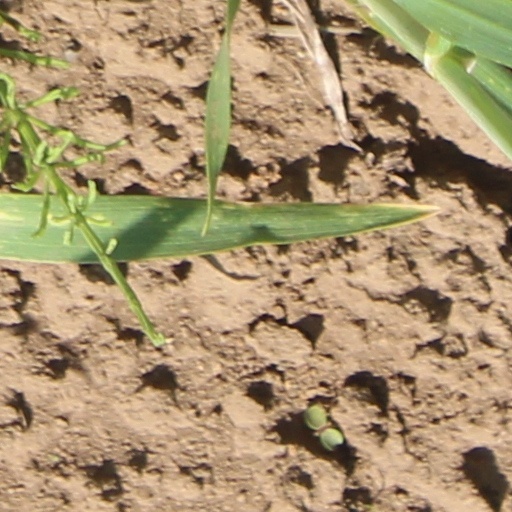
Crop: wheat